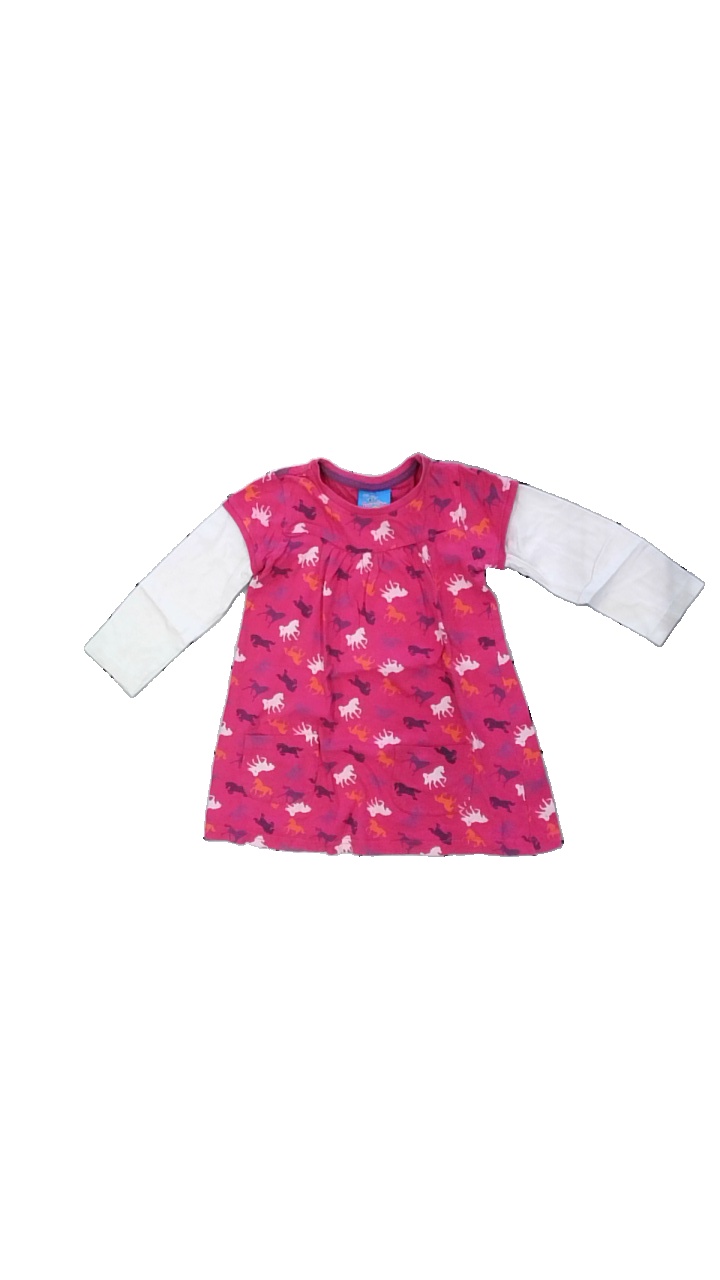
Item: Dress (Children)
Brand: Topolino
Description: rosa klänning med hästar på. fläck på vänstra armen
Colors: Pink, Purple, White, Multicolor
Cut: Regular
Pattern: Animal print
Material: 100% cotton
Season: All
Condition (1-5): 3
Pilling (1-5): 5
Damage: fläckar på arm
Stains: Minor
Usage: Export
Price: <50